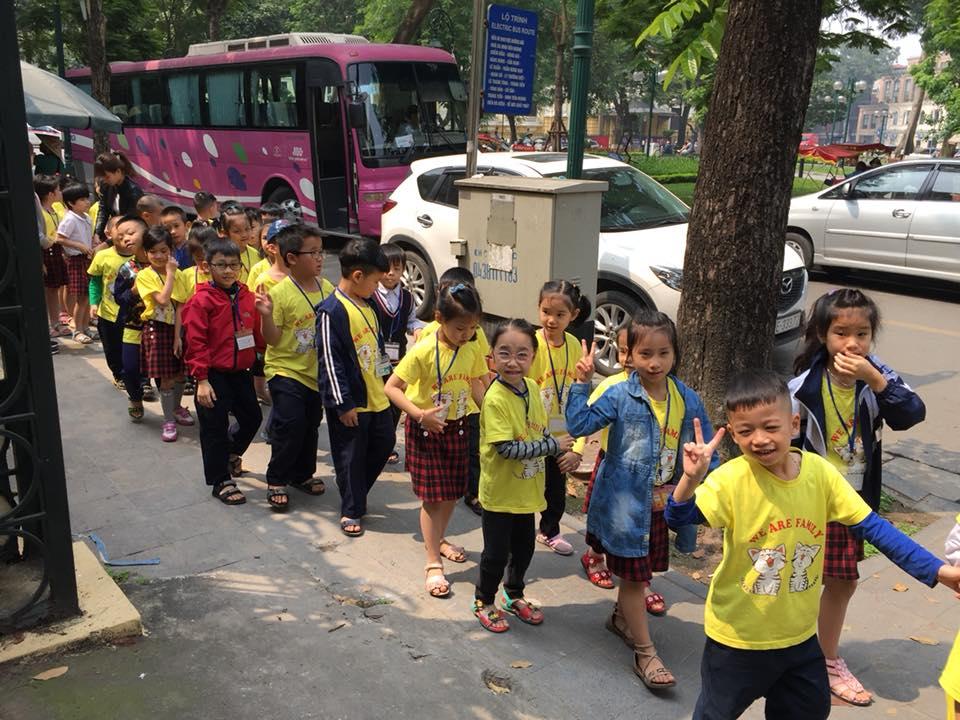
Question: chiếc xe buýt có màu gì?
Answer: có màu tím